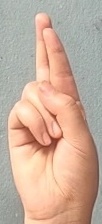
ASL sign: R